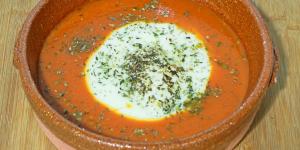
provolone al horno con tomate natural